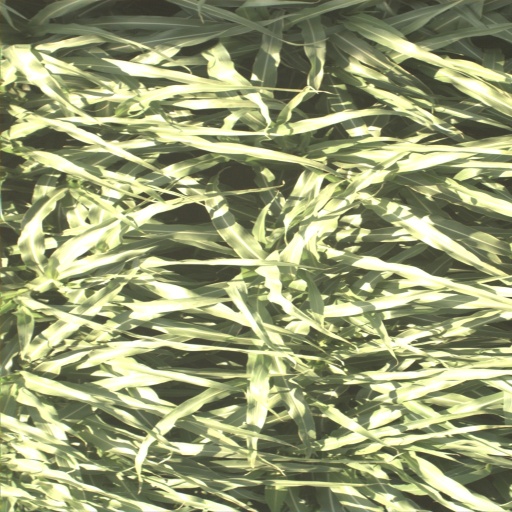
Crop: sorghum